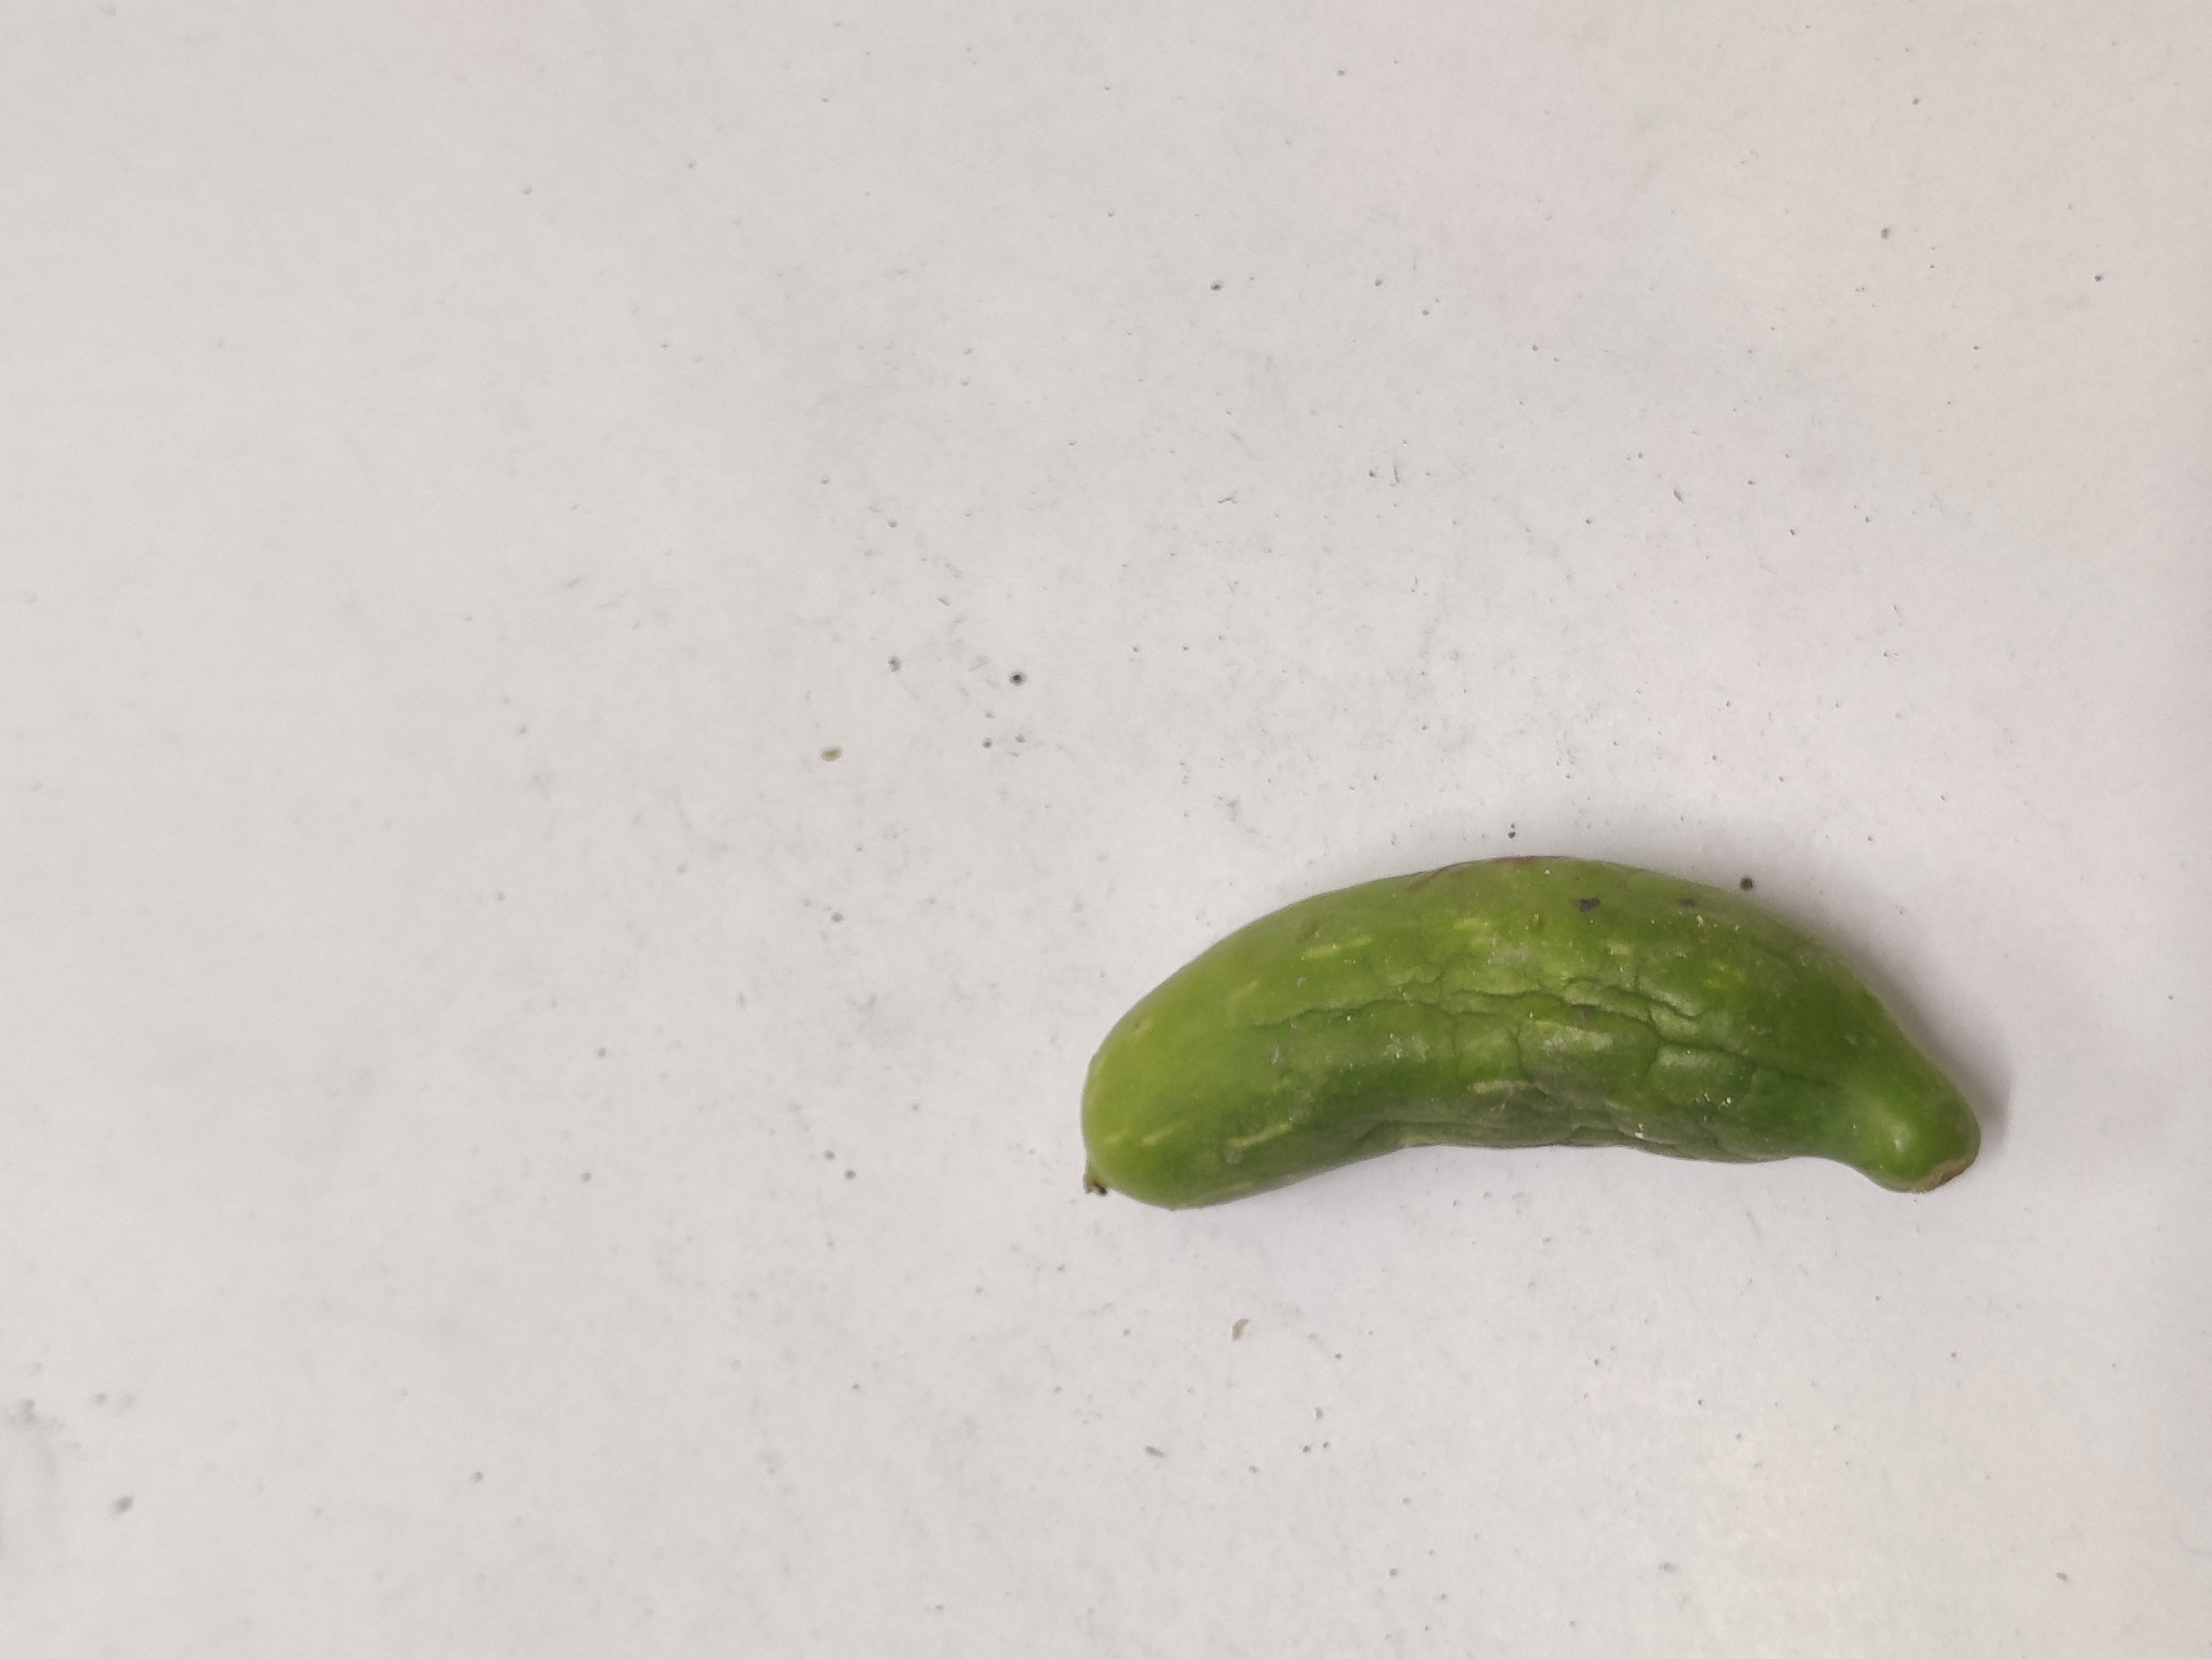
Crop: Ivy Gourd
Condition: Severely Damaged